Rudolf Marcuse

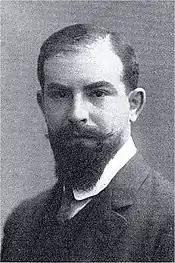
Rudolf Marcuse (c.1909)

Rudolf Marcuse (15 January 1878, Berlin – 3 April 1940, London) was a German sculptor of Jewish ancestry. Most of his works were relatively small, and many were designed for porcelain.